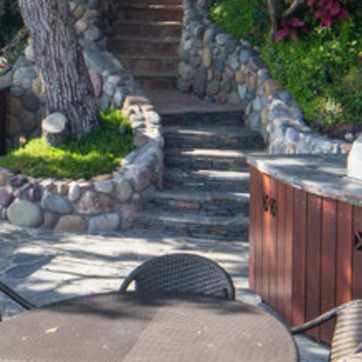
Material: stone